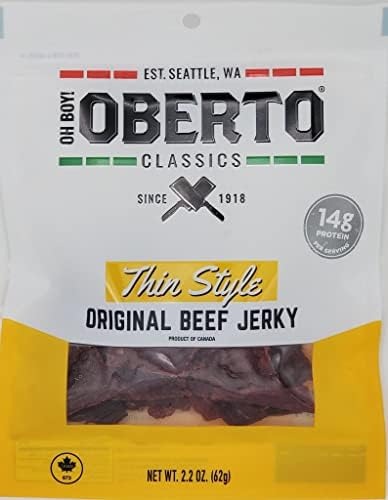
Item Name: Oh Boy! Oberto Classics Thin Style Original Beef Jerky | 2.2 Ounce Per Bag (1)
Bullet Point 1: OH BOY!: Oberto Classics Thin Style Peppered Beef Jerky provides the timeless flavor and chewing experience that’s made it the favorite jerky of the Pacific Northwest.
Bullet Point 2: HIGH IN PROTEIN: With 14g of protein and just 70 calories per 1oz serving, Oberto Thin Style Beef Jerky will keep you fueled throughout your day.
Bullet Point 3: SMART SNACKING: Thin Style is low fat and low carb!
Bullet Point 4: GOOD FOR ON-THE-GO: Packed in a convenient, resealable bag to keep your jerky fresh and delicious.
Bullet Point 5: EST. SEATTLE, WA: Since 1918, we've been making our specialty meats the same way our founder, Constantino Oberto, did.
Product Description: Oh Boy! Oberto Classics Thin Style Original Beef Jerky provides the timeless flavor and chewing experience that’s made it the favorite jerky of the Pacific Northwest. Low in carbohydrates, high in protein (14g per 1 oz serving), and low in fat, Oh Boy! Oberto Classics Thin Style Original Beef Jerky is the perfect snack for you.
Value: 2.2
Unit: Ounce

Price: 30.195